Shinkansen

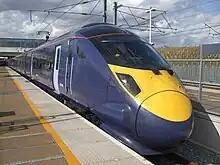
British Rail Class 395 in the United Kingdom, September 2009

There are further plans to extend the line from Tsuruga to Osaka, with the Obama-Kyoto route chosen by the government on 20 December 2016, after a government committee investigated the five nominated routes.